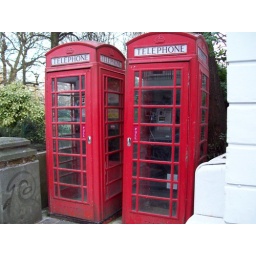
two of the old style phone box,s in new street Brighton, and still working .